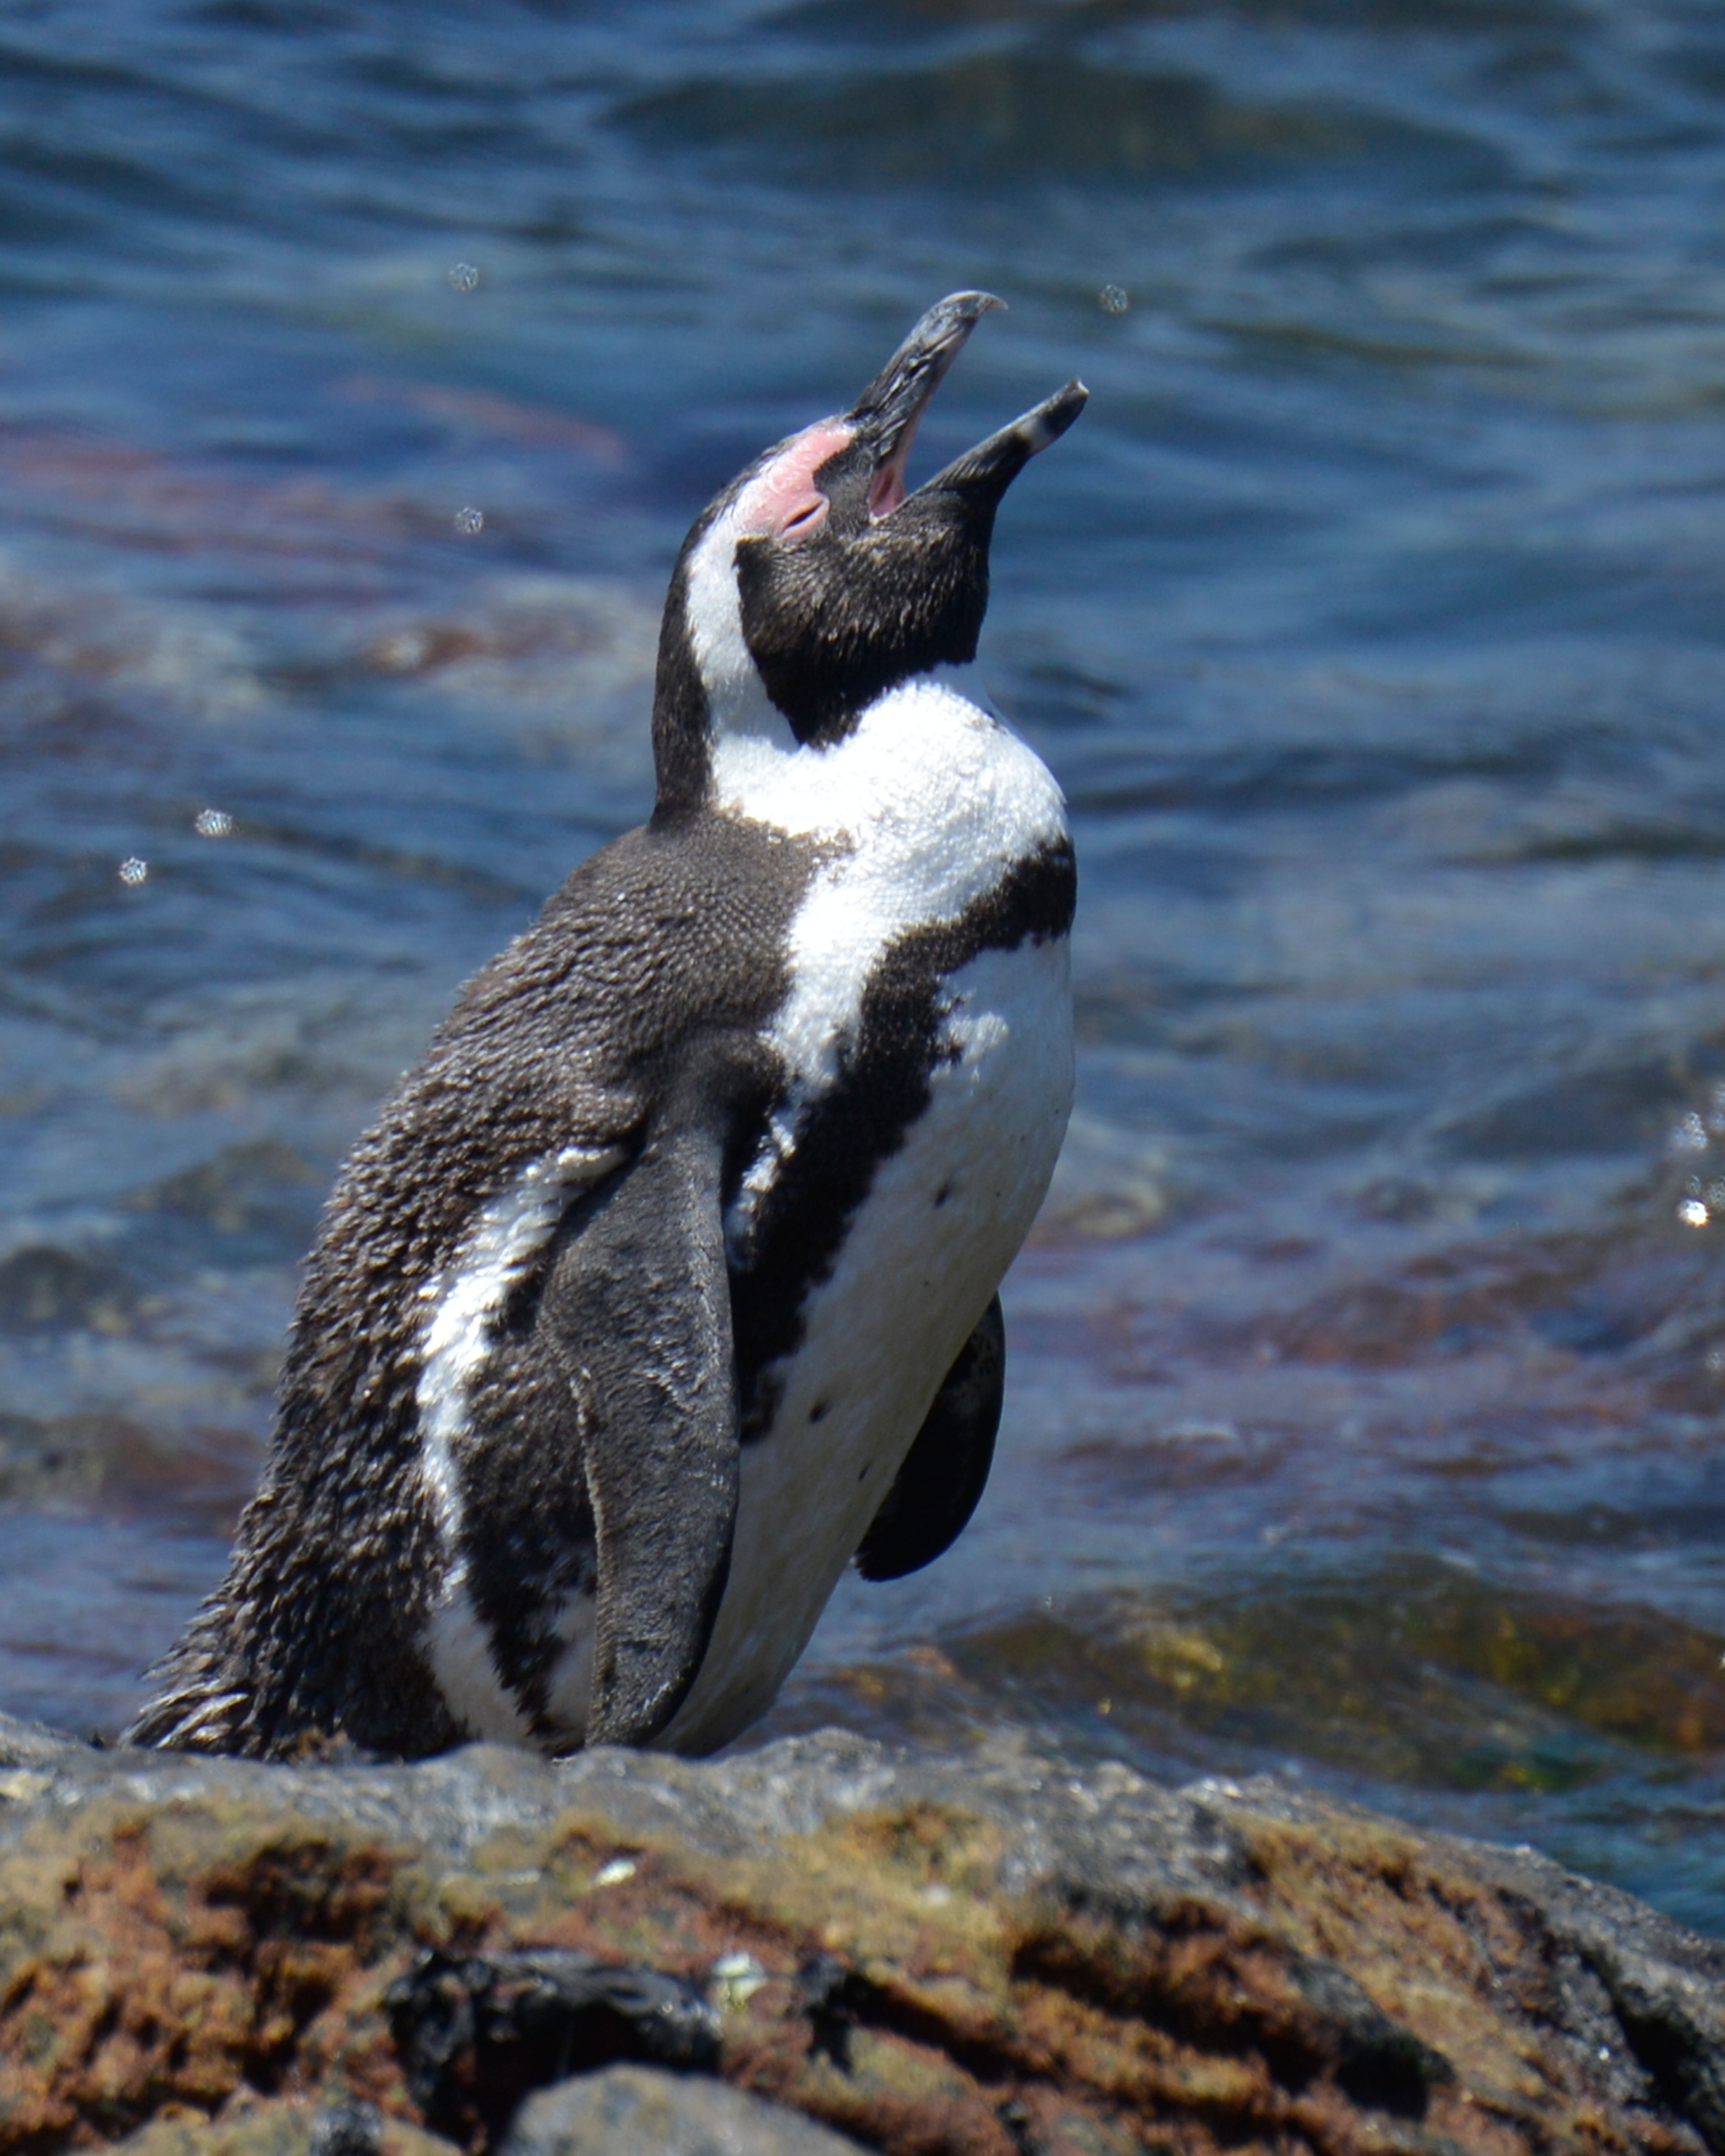
bird, wildlife, beak, fauna, penguin, vertebrate, cormorant, albatross, south africa, flightless bird, seaduck, bettys bay